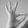
ASL letter: F